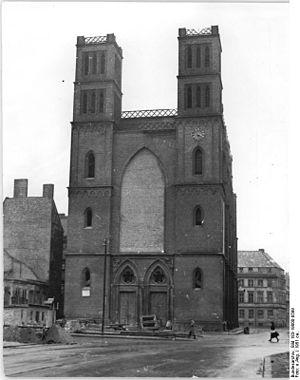
L'église de Friedrichswerder est un édifice néogothique de Berlin situé sur la Schinkelplatz, à côté de l'emplacement de l'académie d'architecture qui avait été bâtie également par Karl Friedrich Schinkel. C'était une église simultanée qui accueillait jusqu'en 1872 le culte luthérien-évangélique et le culte réformé français, puis le culte de l'église unie, jusqu'à la Seconde Guerre mondiale. Elle abrite désormais le Schinkel-Museum faisant partie des Musées d'État de Berlin.